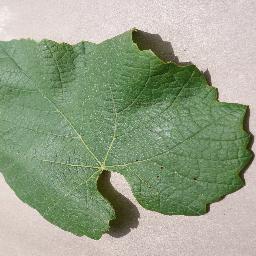
Label: Grape___healthy